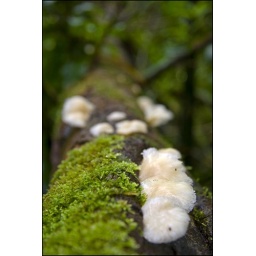
along the Puma trail in the cloud forest on Mombacho volcano, Nicaragua.